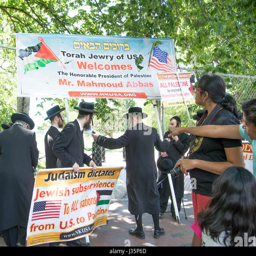
members of person against political ideology hold a small protest